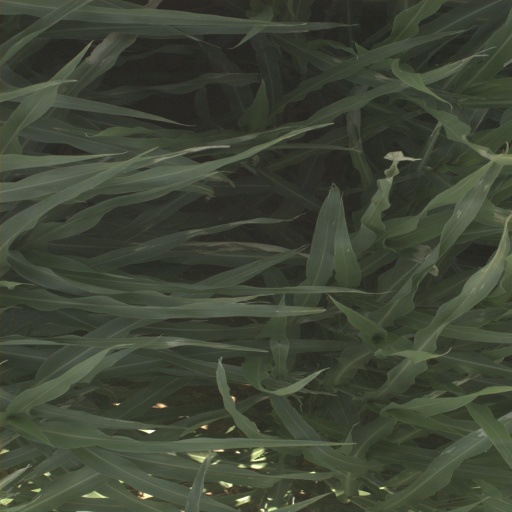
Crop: sorghum